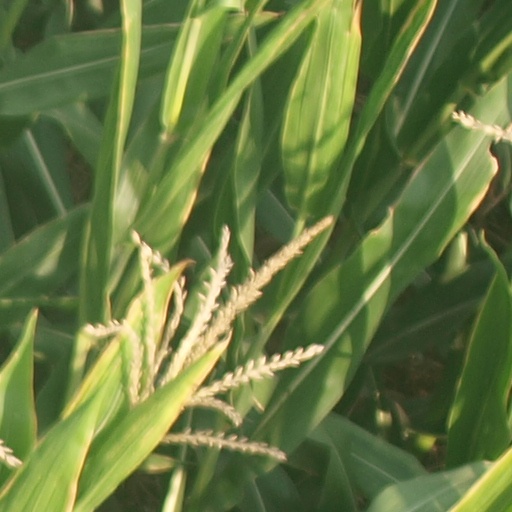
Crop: maize; corn